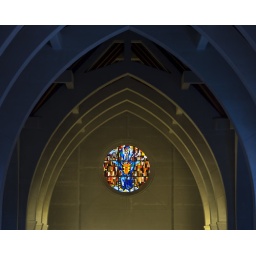
Stained glass window in the monastery